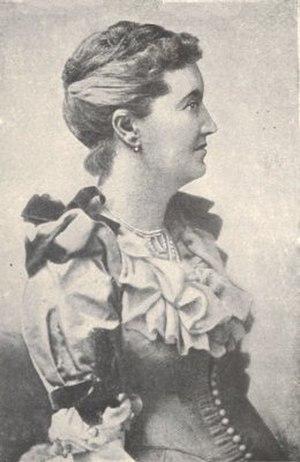
L. T. Meade, nom de plume de Elizabeth Thomasina Meade, née 1844 à Bandon dans le Comté de Cork dans la province de Munster en Irlance et morte en 1914, est une femme de lettres irlandaise, auteure prolifique de roman pour la jeunesse et de roman policier.